Sansui County

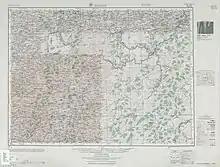
Map including Sansui (labeled as SAN-SUI (CHIUNG-SHUI)) (AMS, 1954)

Sansui County is located in the east of Guizhou and the northeast of Qiandongnan Prefecture away from the provincial capital of Guiyang and away from the prefecture seat of Kaili. It ranges in latitude from 26° 47' to 27° 04' N and in longitude from 108° 32' to 109° 04' E, spanning a total area of . Bordering counties are Xinhuang (Hunan) to the northeast, Tianzhu and Jianhe to the southeast and southwest, and Zhenyuan to the north. The county is part of the Yuan River watershed, and there is a total of of rivers within its borders.